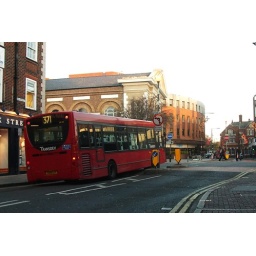
Transdev London DE28 on route 371 climbs a road hump in Eden street Kingston. 24/11/10.